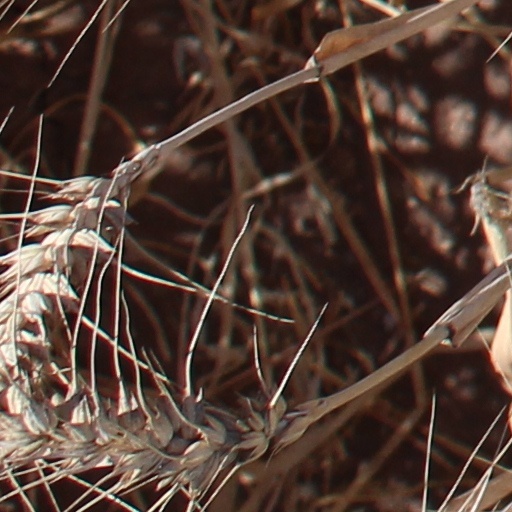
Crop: wheat